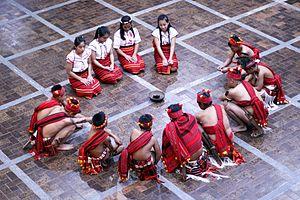
danse des Ifugao